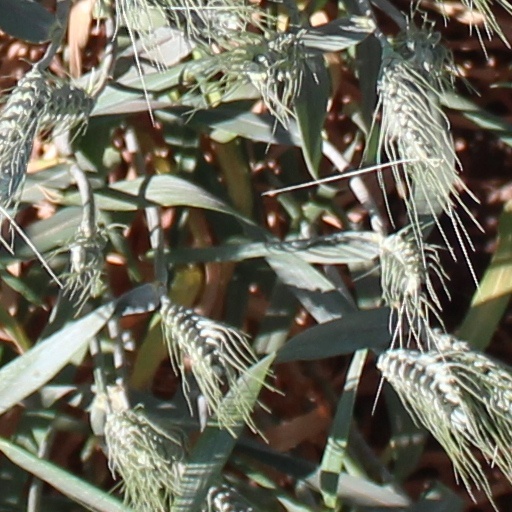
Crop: wheat